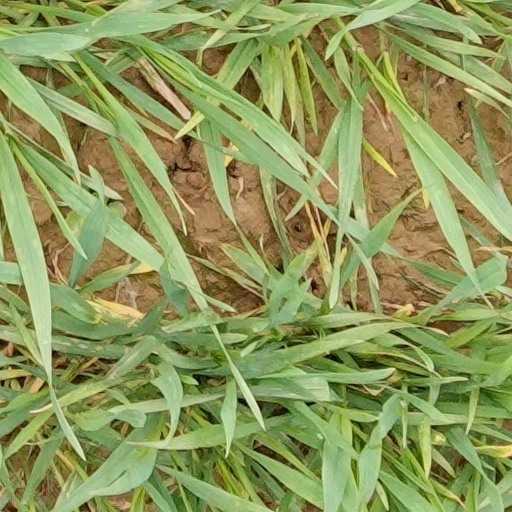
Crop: wheat